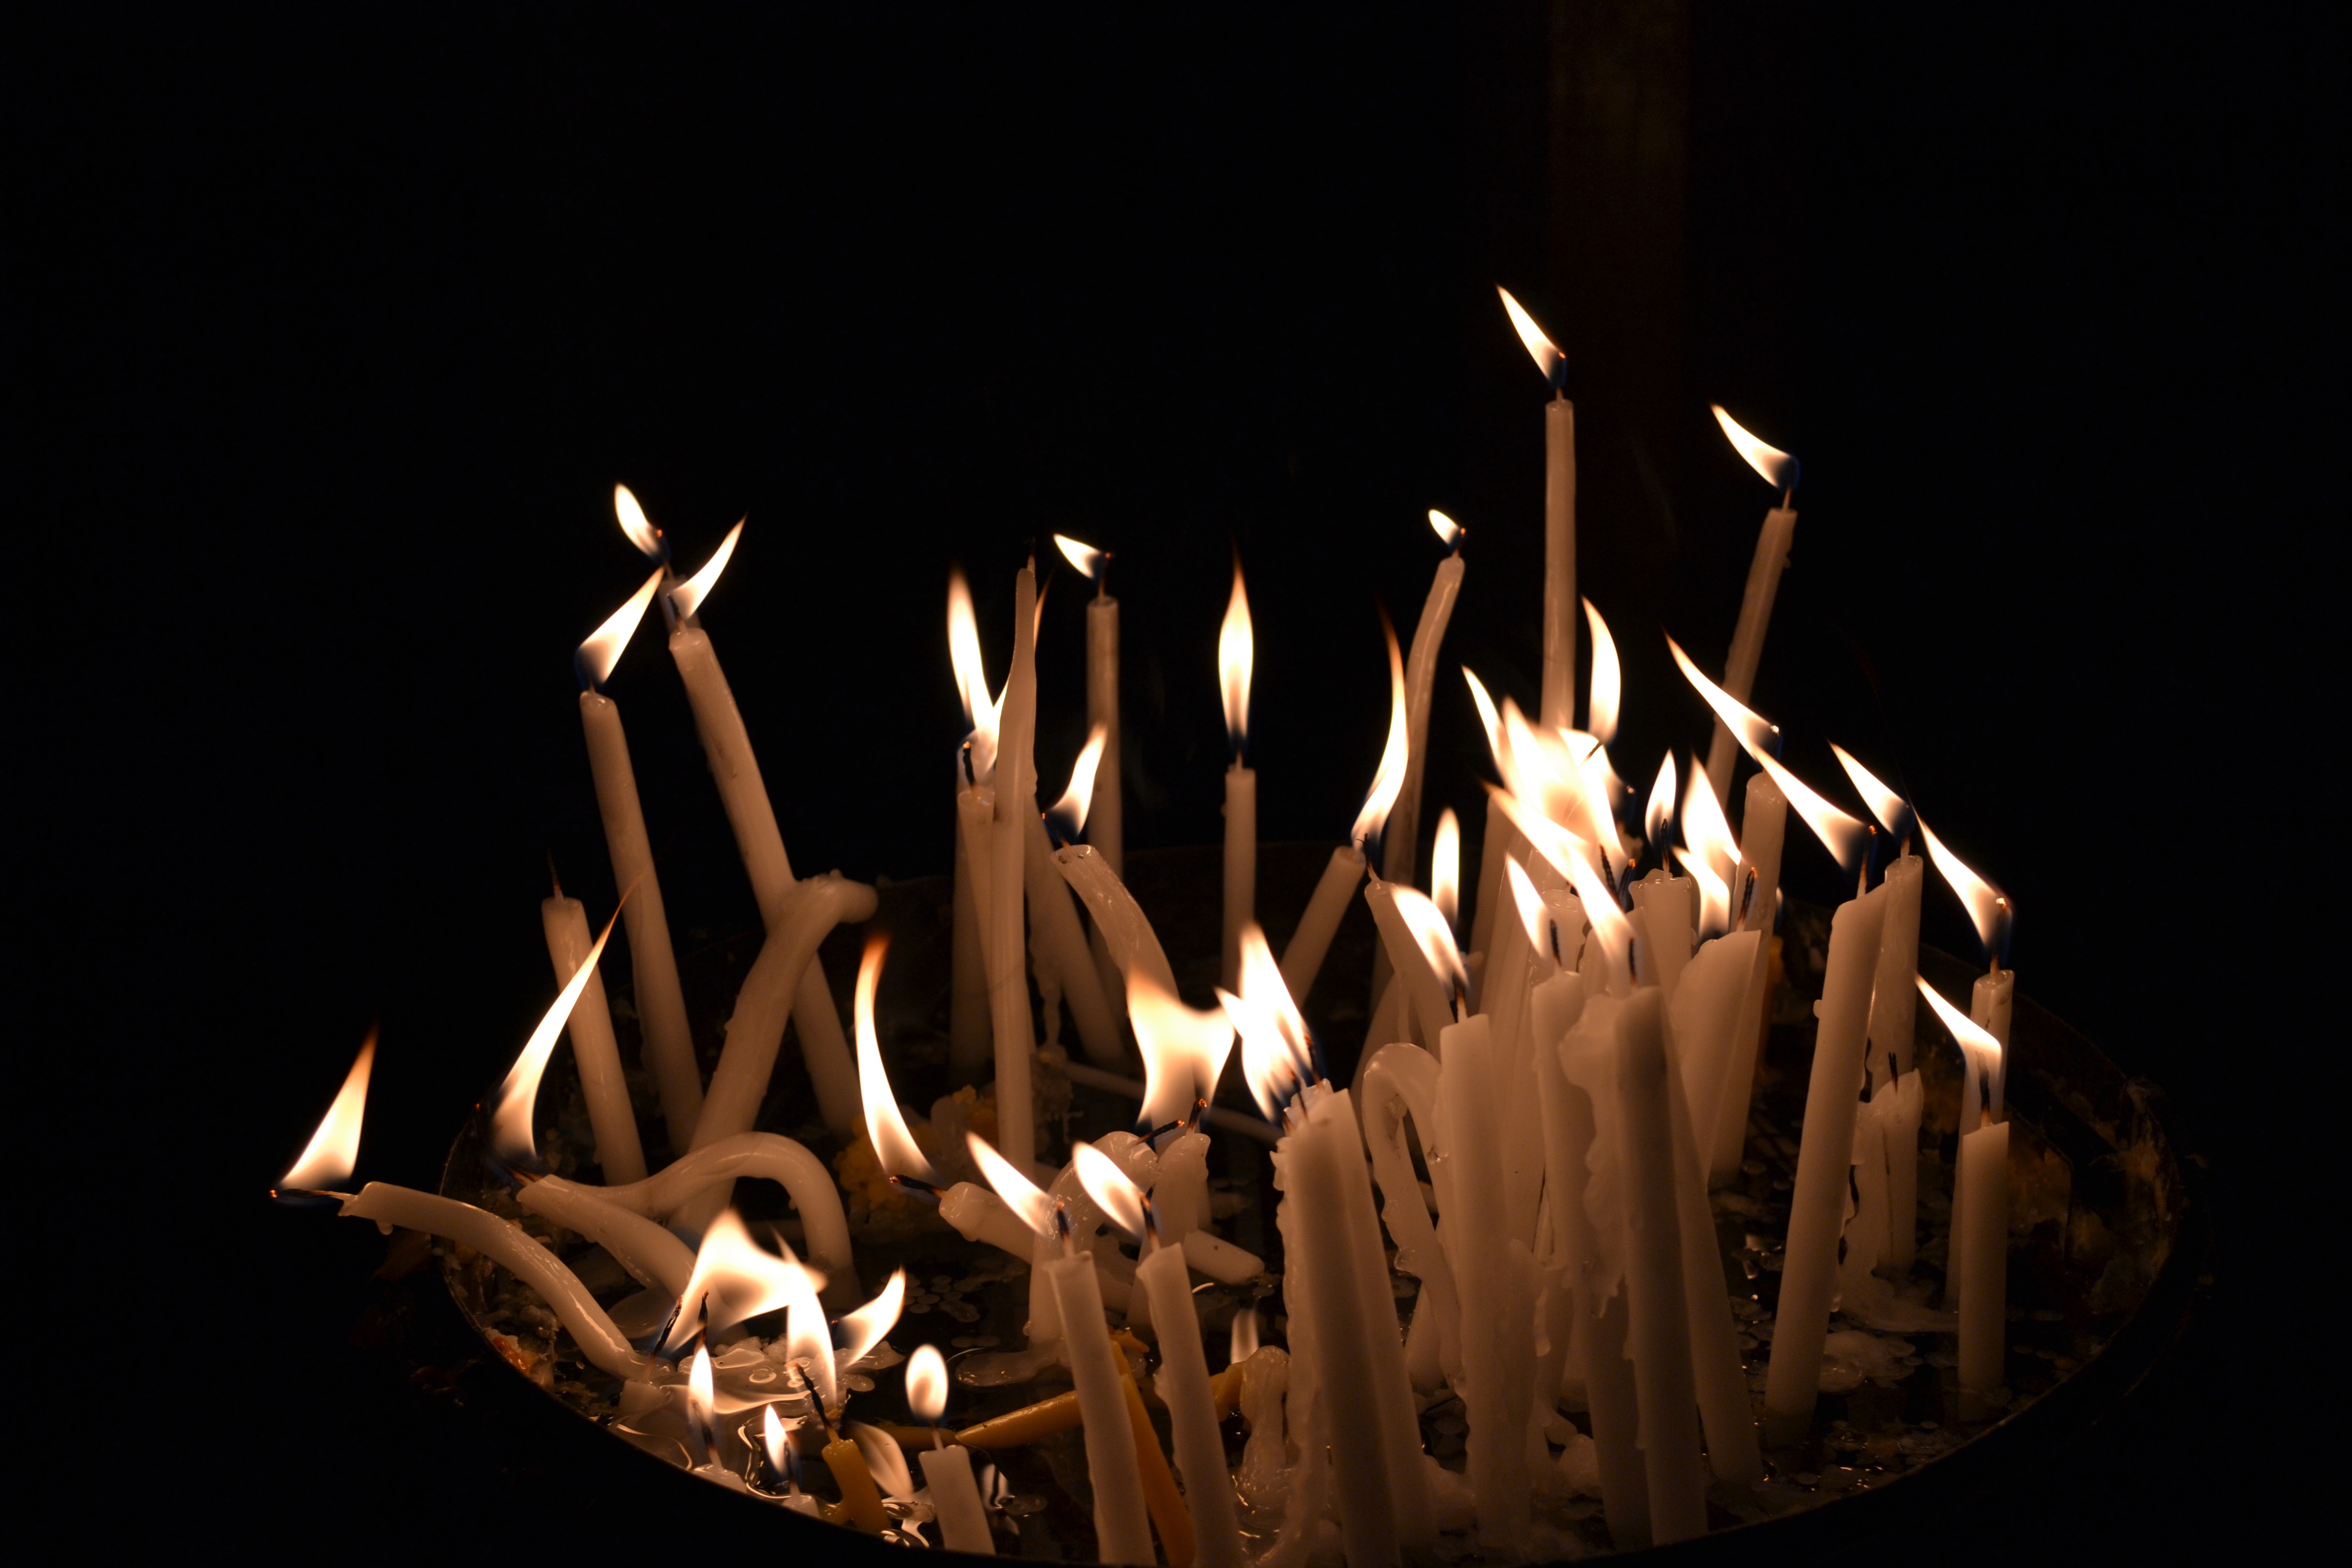
light, night, dark, sparkler, flame, darkness, church, black, candle, lighting, candles, light fixture, chandelier